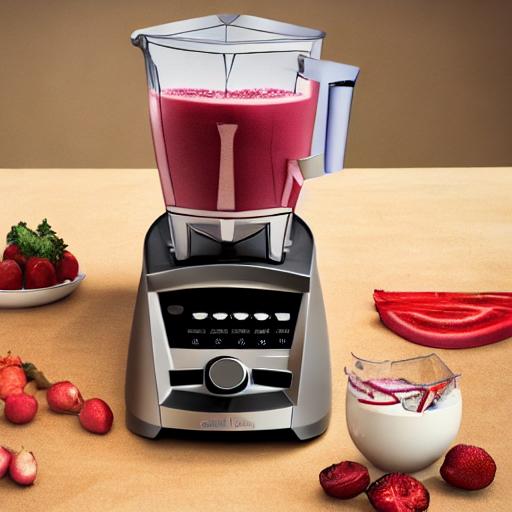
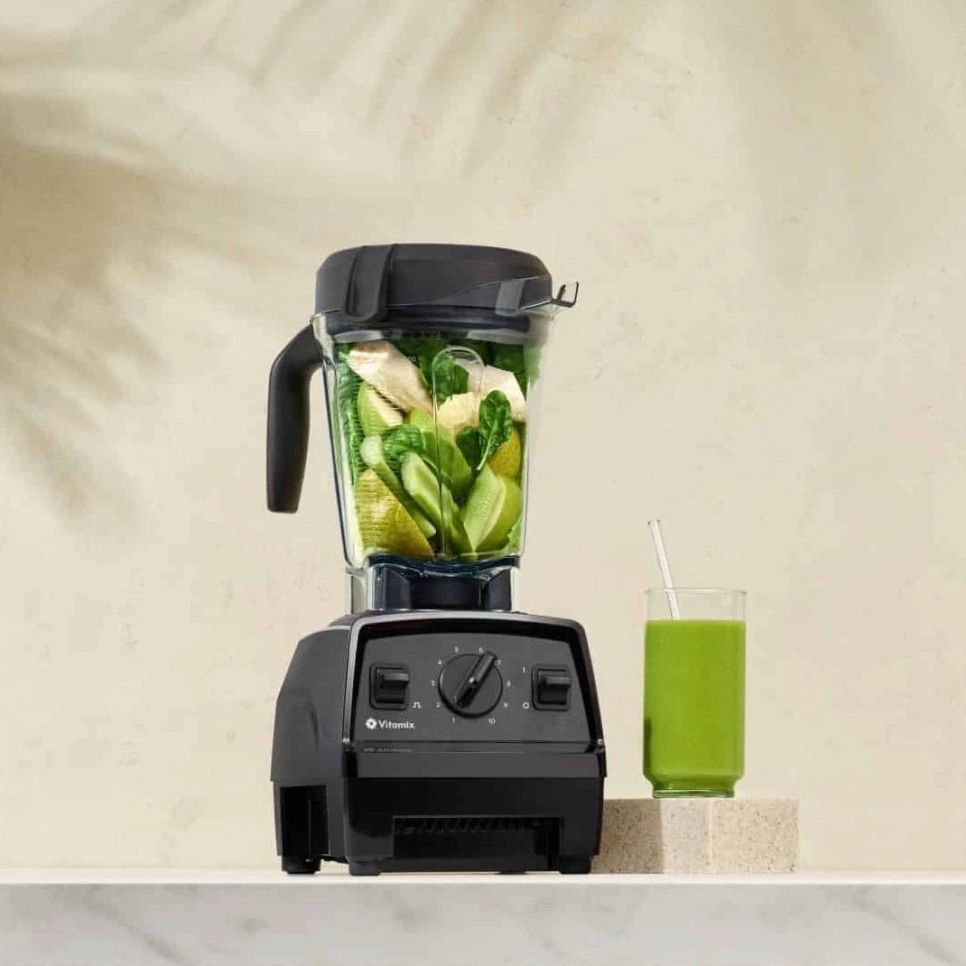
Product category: items_blender
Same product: no